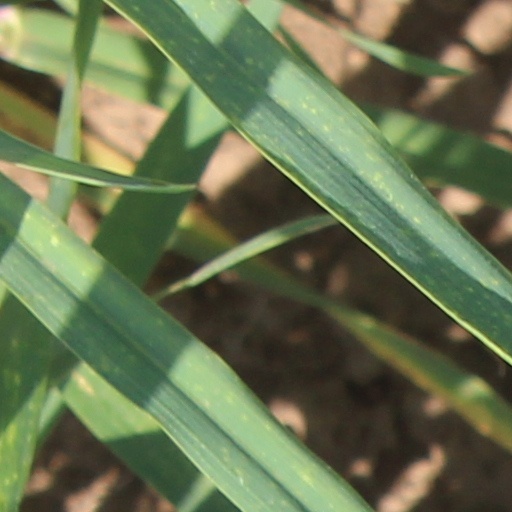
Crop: wheat